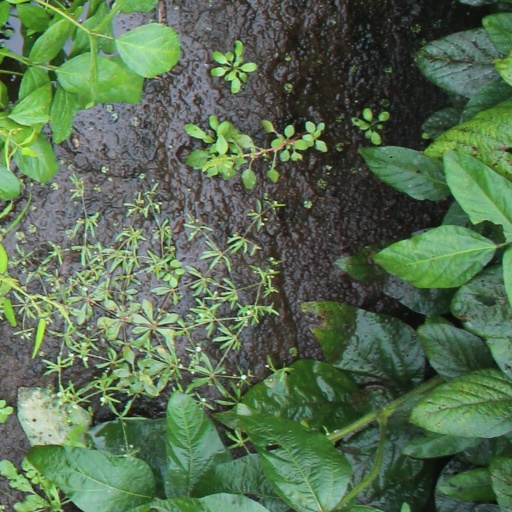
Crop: soybean